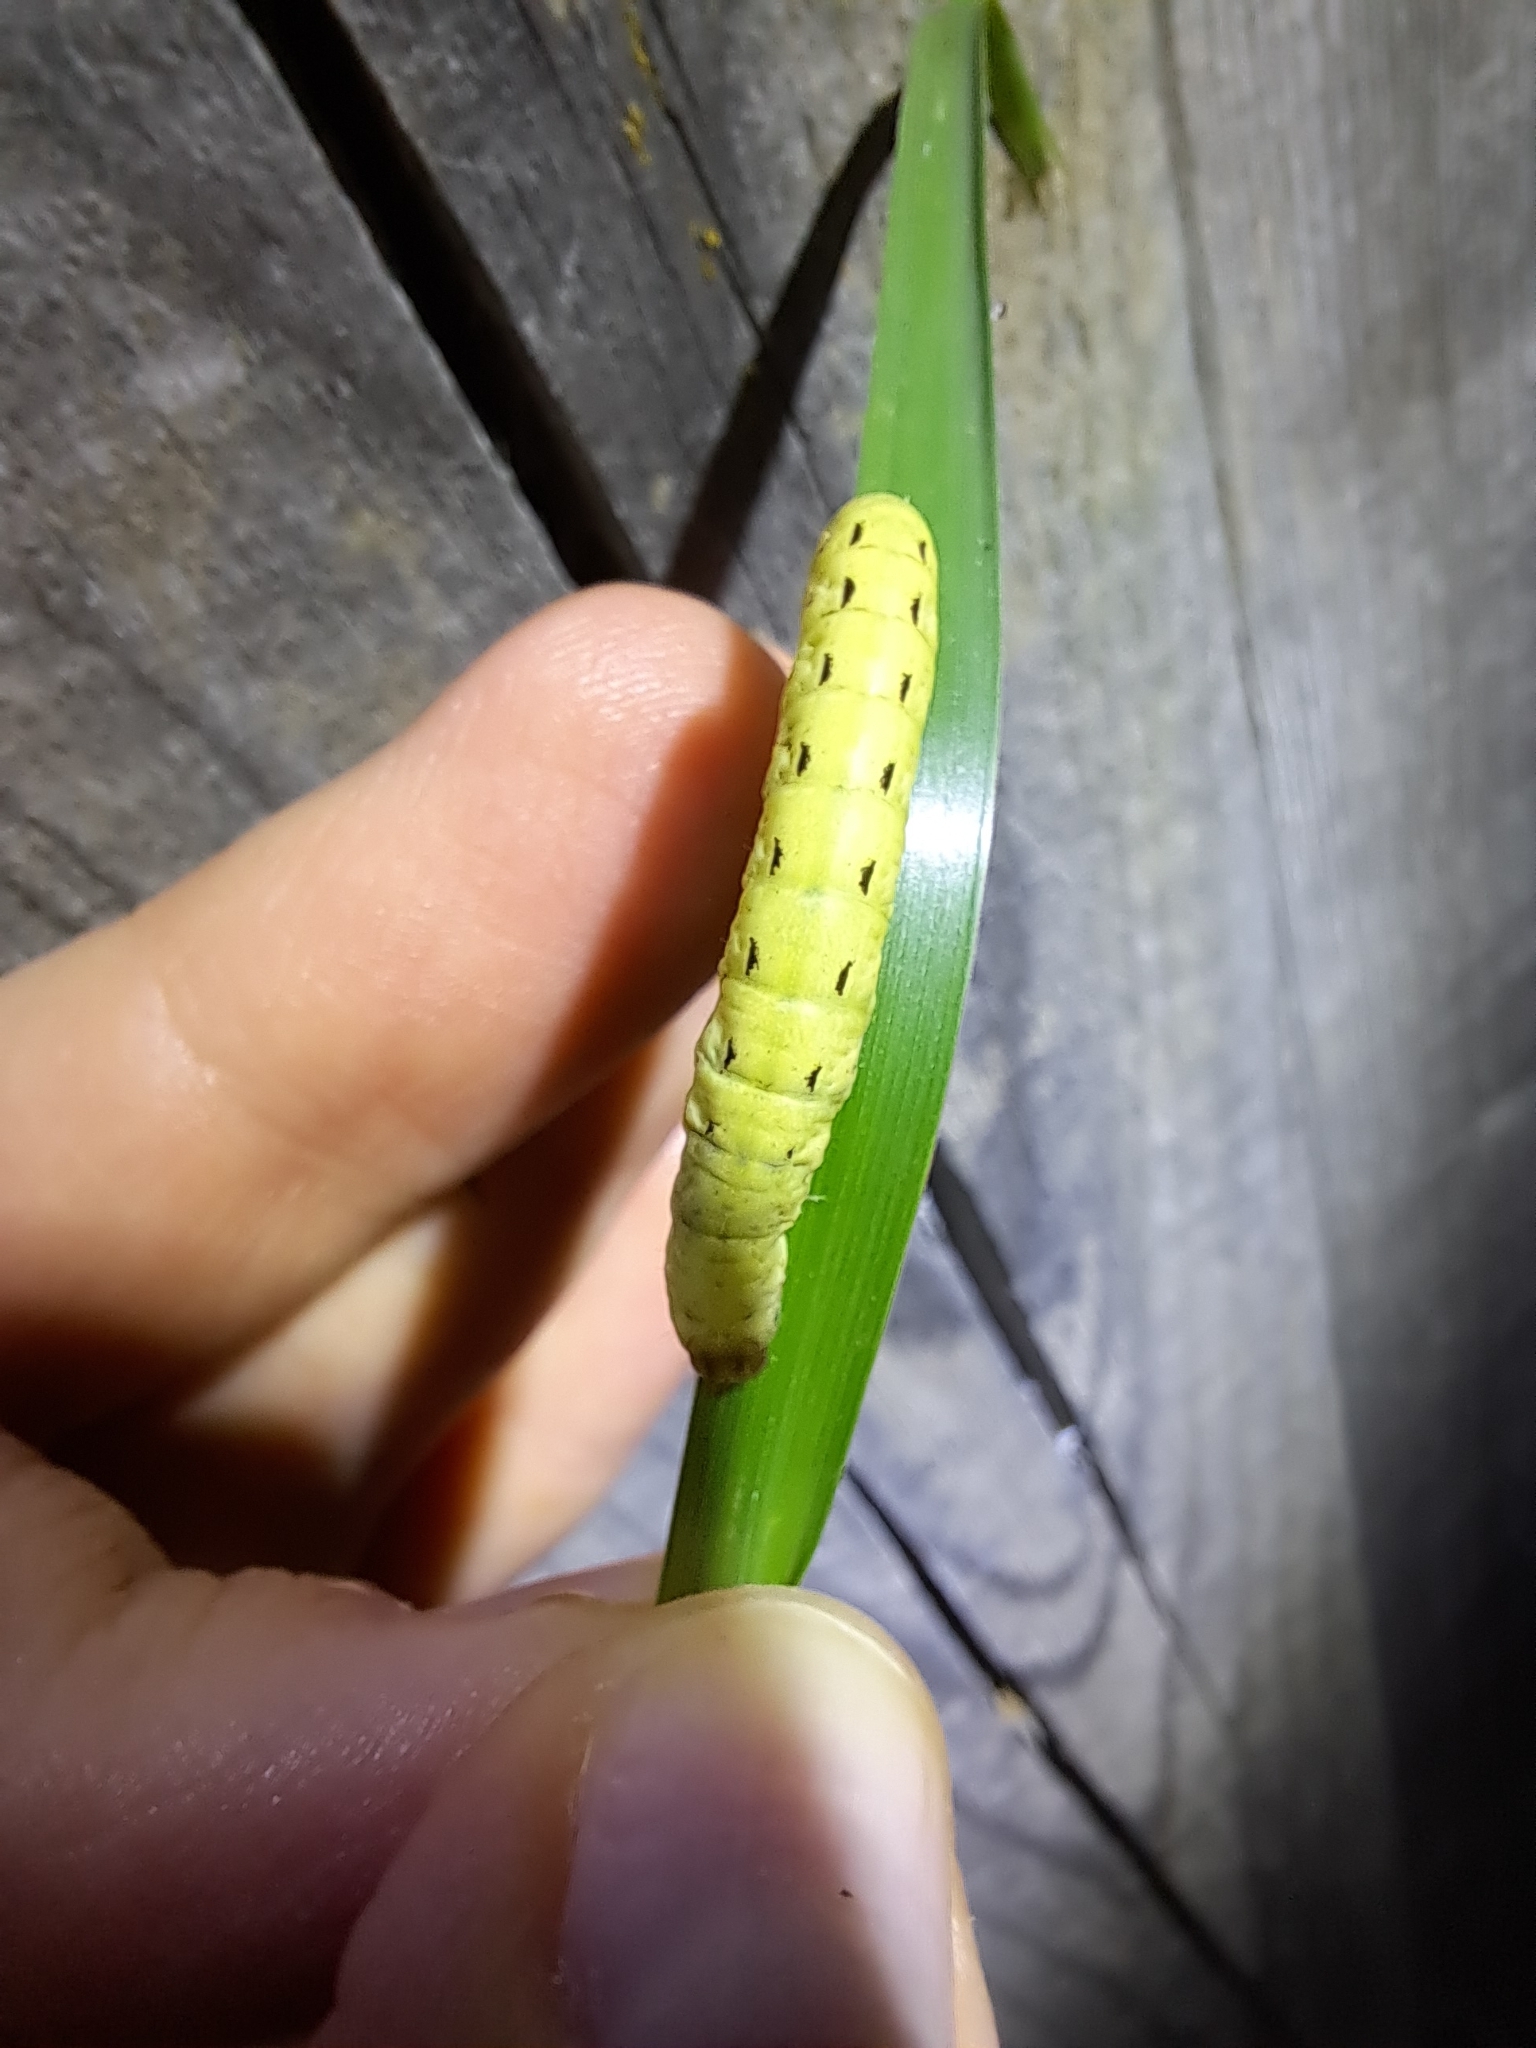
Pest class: cutworms